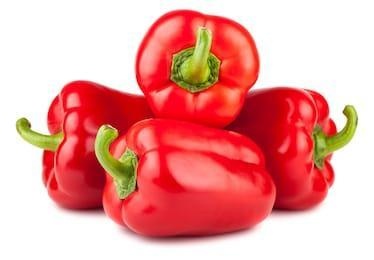
Label: capsicum